Traver Rains

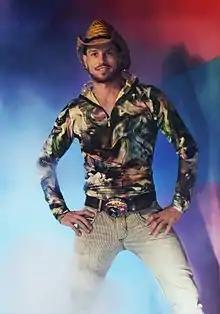

Traver Rains (born March 4, 1977) is an American TV personality, celebrity fashion designer, and photographer.